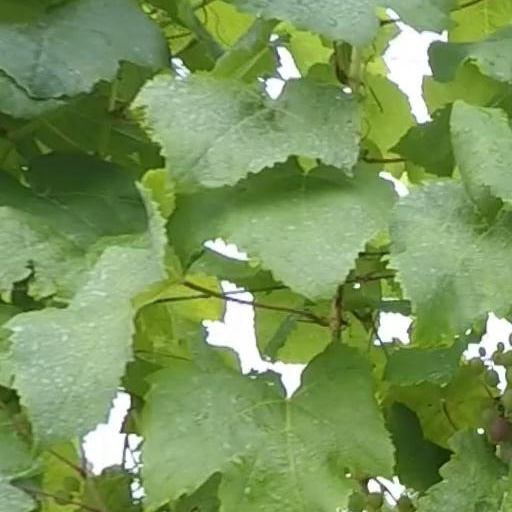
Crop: grape